2021 Copa Libertadores Femenina

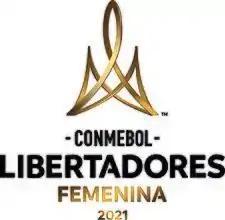

The 2021 Copa CONMEBOL Libertadores Femenina was the 13th edition of the CONMEBOL Libertadores Femenina (also referred to as the "Copa Libertadores Femenina"), South America's premier women's club football tournament organized by CONMEBOL.